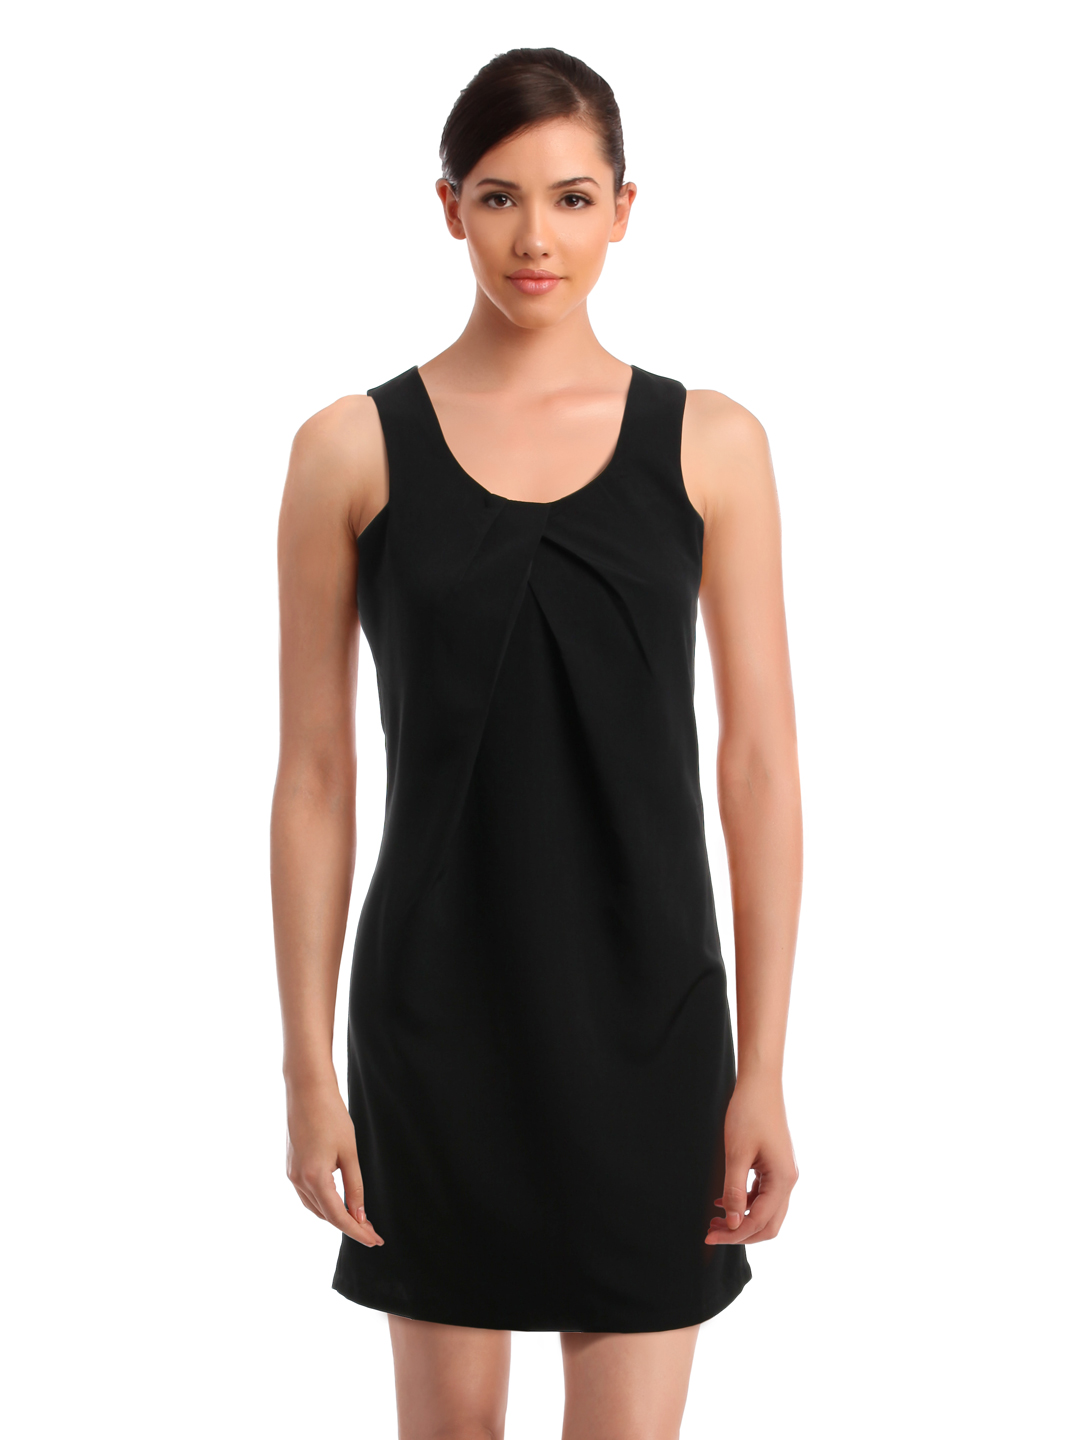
Femella Women Black Dress
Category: Apparel / Dress / Dresses
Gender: Women
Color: Black
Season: Fall 2012
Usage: Casual